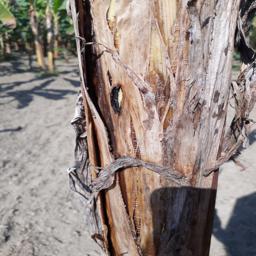
Label: BACTERIAL SOFT ROT